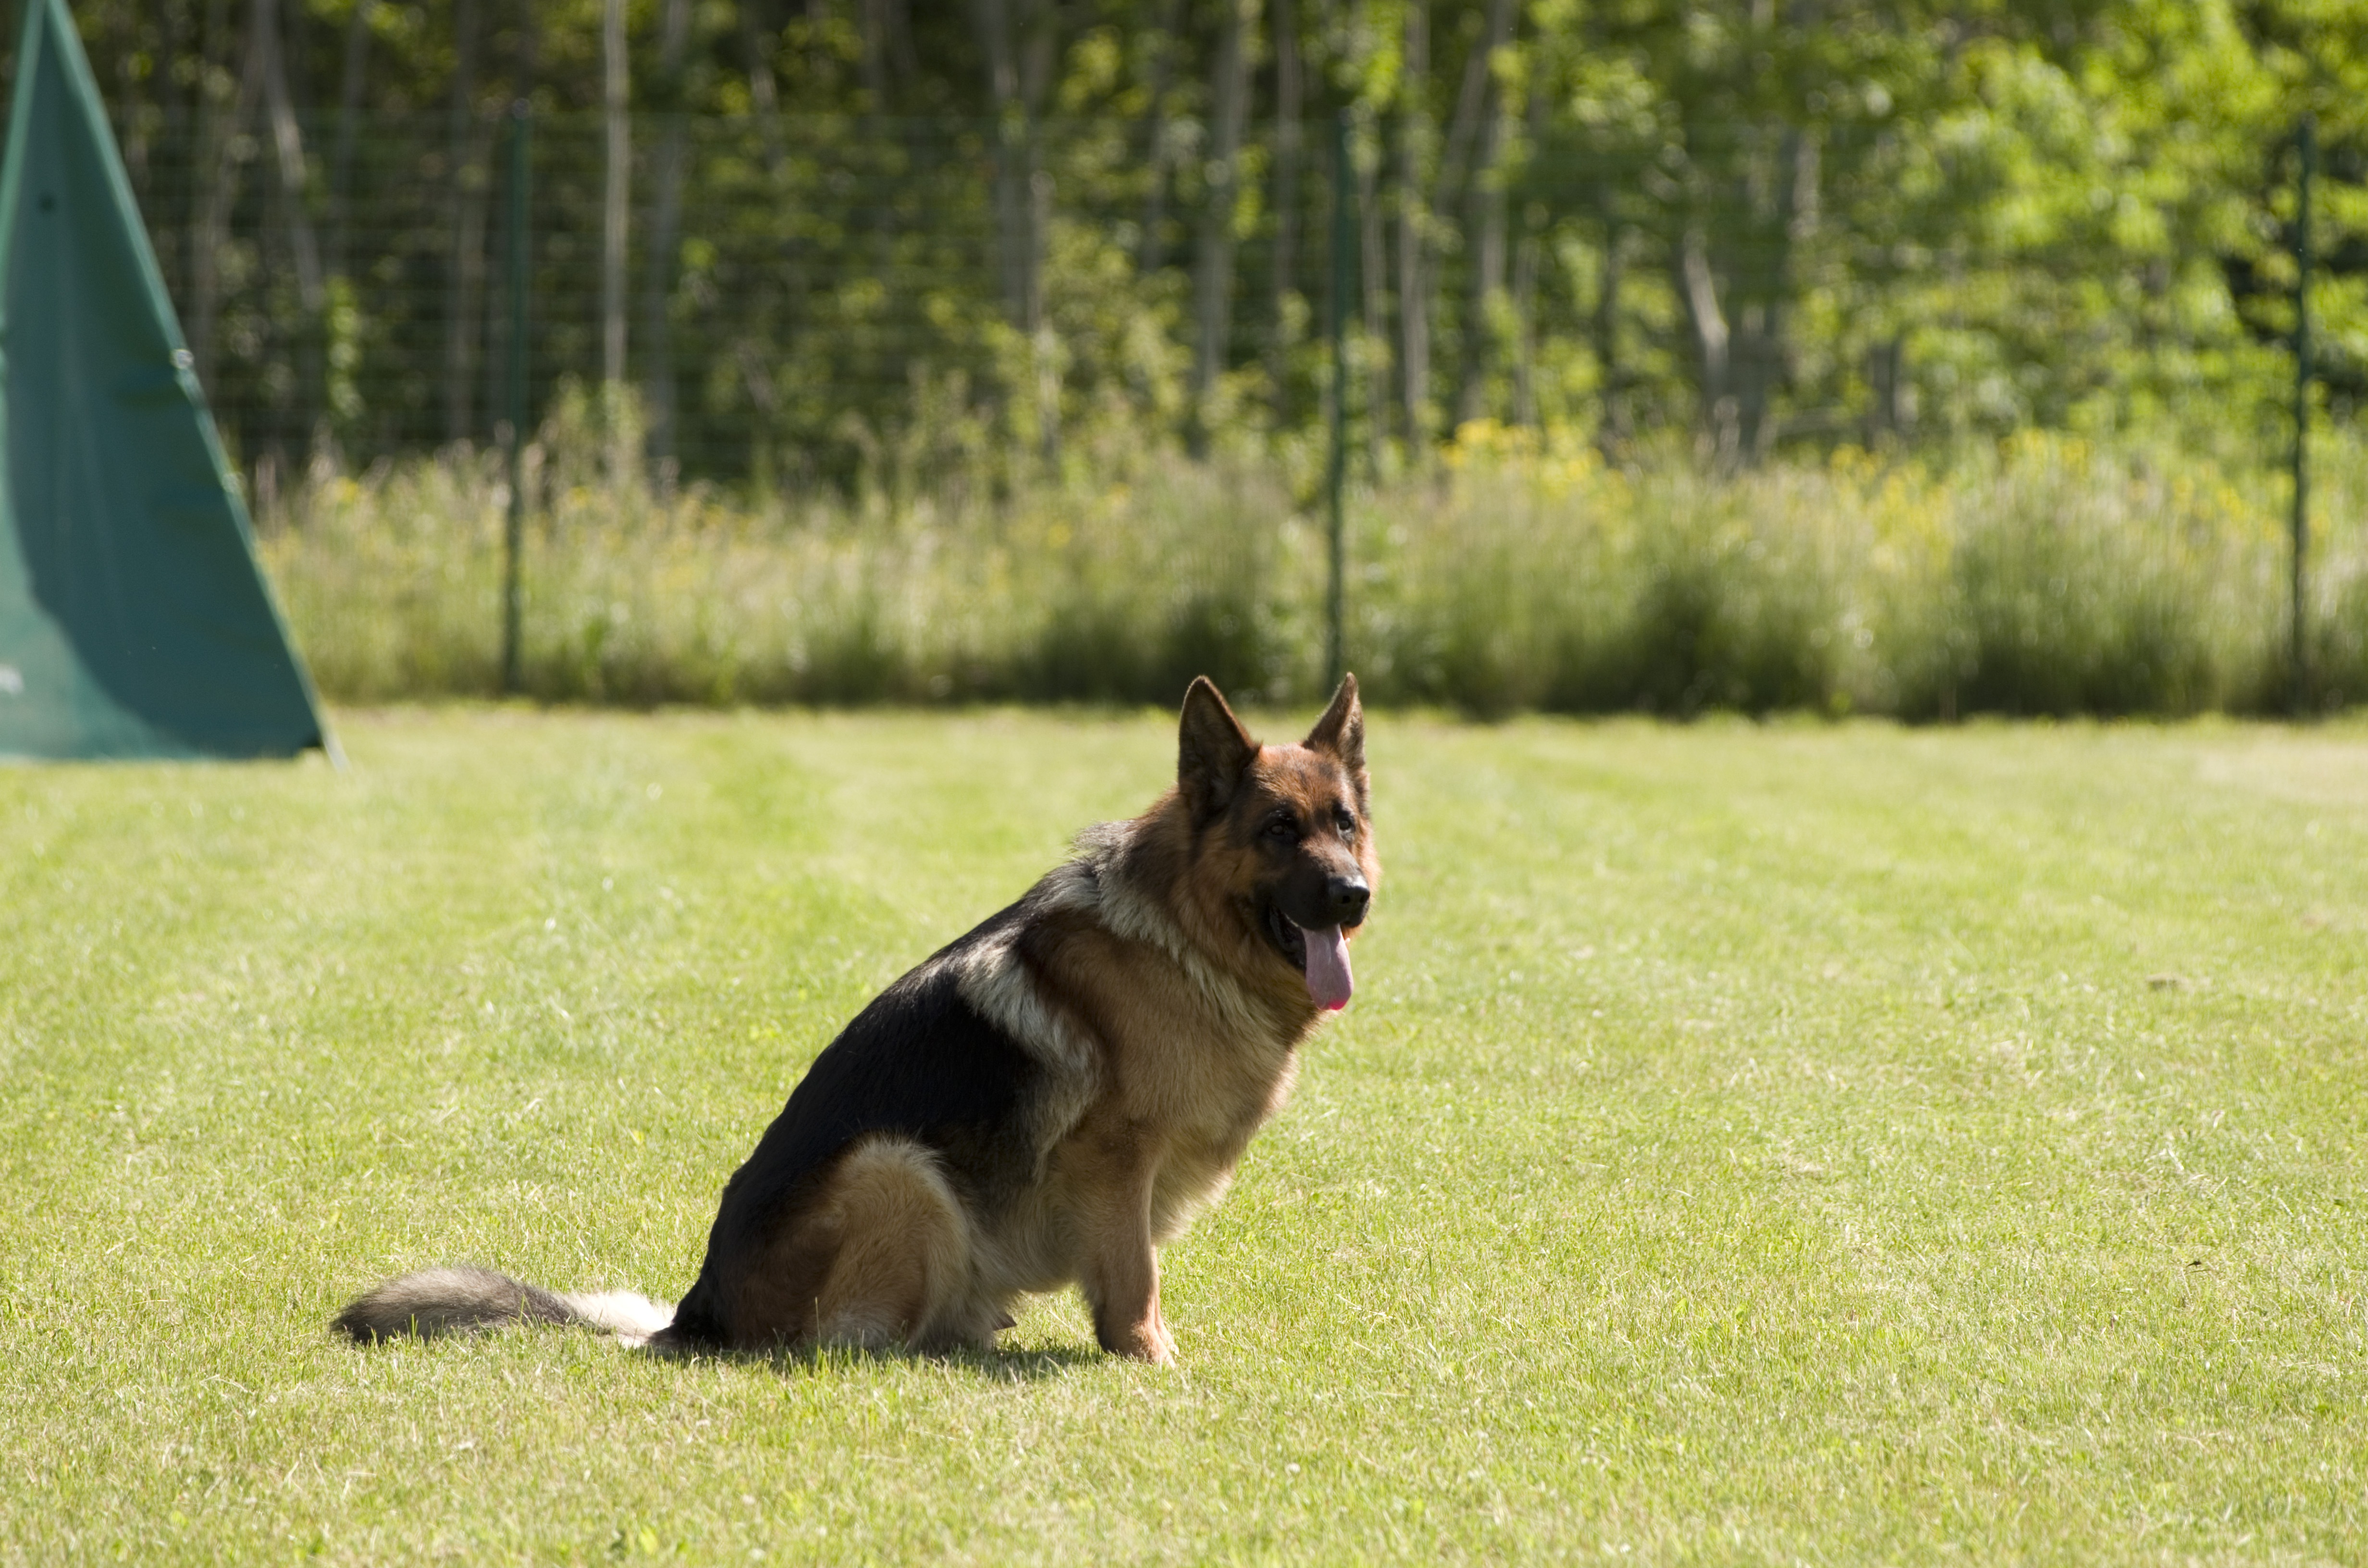
grass, dog, canine, pet, sitting, mammal, german shepherd, vertebrate, dog like mammal, dog breed group, german shepherd dog, tervuren